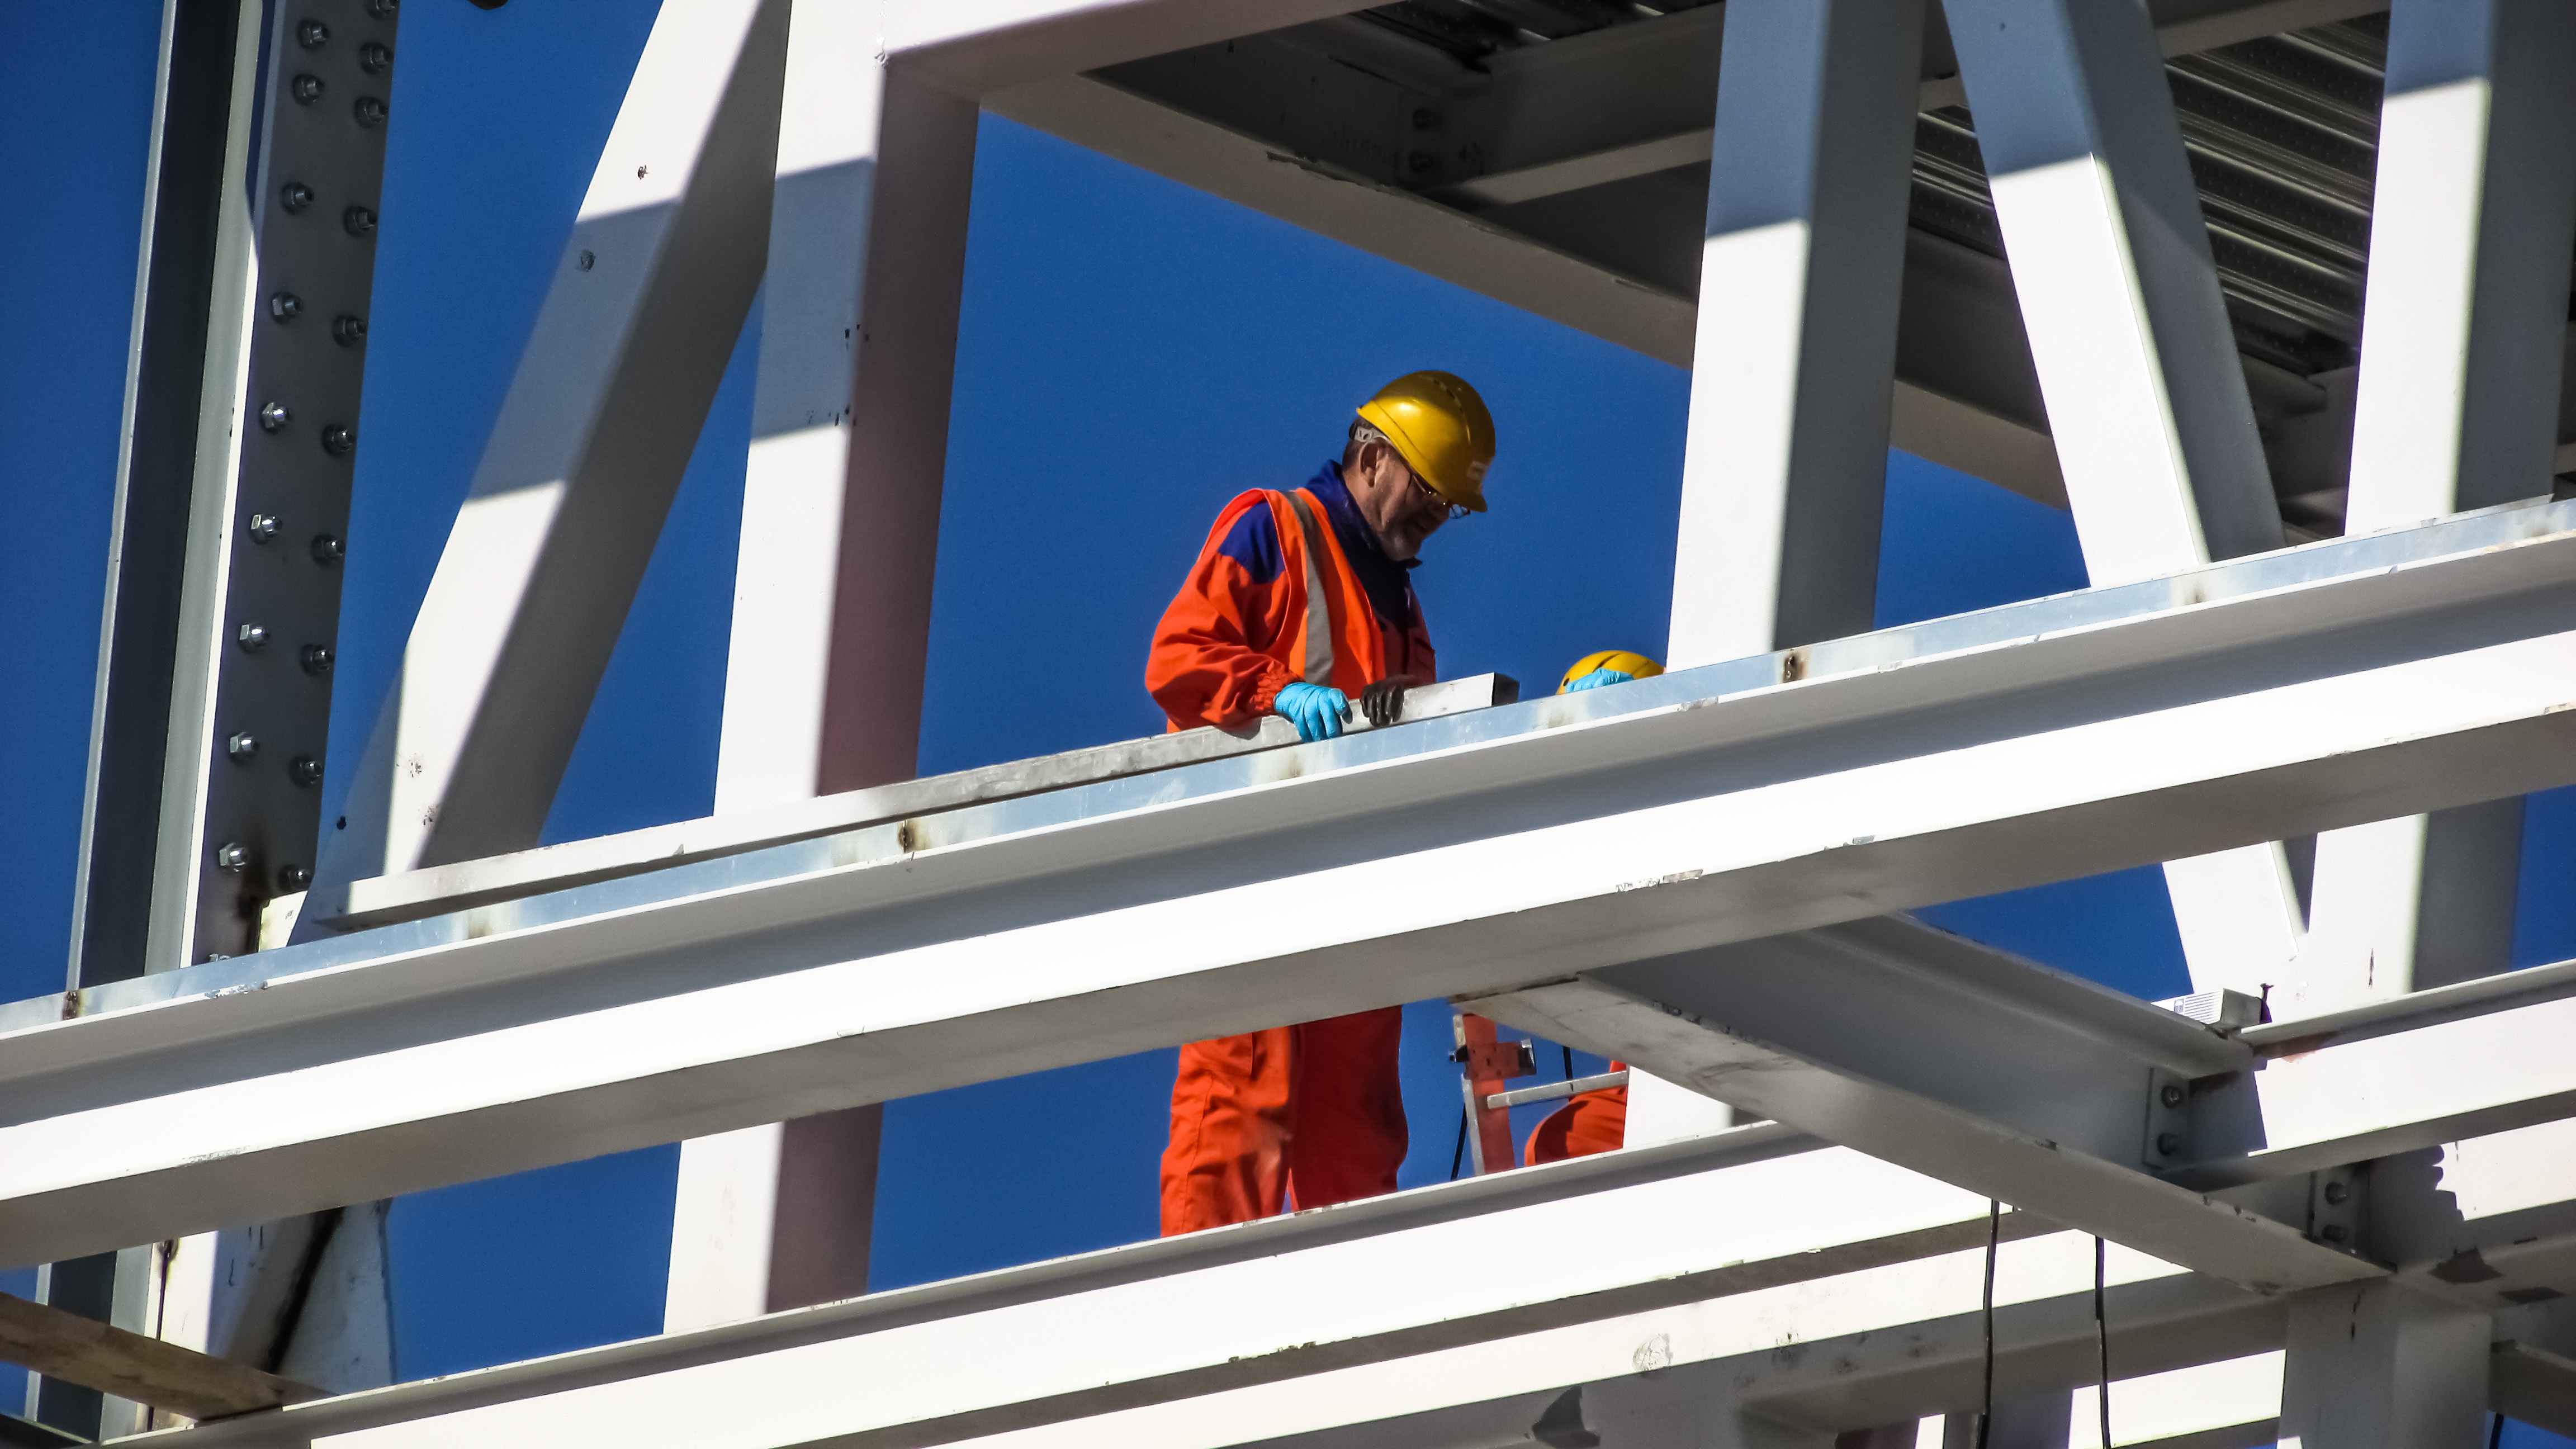
working, structure, roof, building, transport, construction, equipment, public transport, construction site, worker, engineering, helmet, safety, uniform, development, engineer, supervisor, hardhat, sport venue